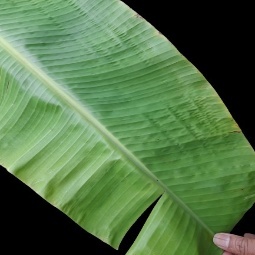
Label: Calcium